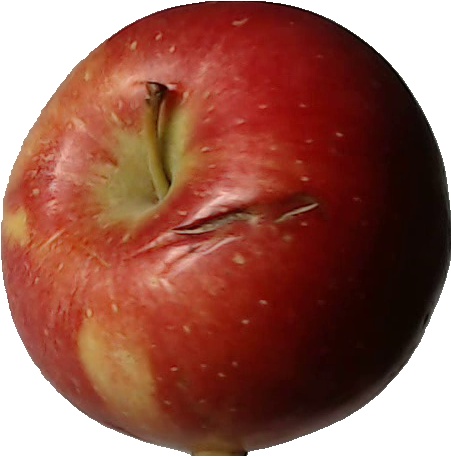
Label: apple_braeburn_1